Ilhabela

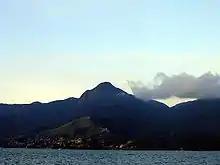
Pico do Baepi "(Baepi's Peak)"

The fauna and flora in Ilhabela prompted the government to create the Ilhabela State Park on 20 January 1977 via the state decree 9414, establishing is area in 27,025 hectares (which corresponds to 84,3% of the municipality's territory, including a large portion of the main island, 11 other islands, three islets, three lajes and one placer). The park's importance made it be considered a bioshpere reserve by UNESCO, a Alliance for Zero Extinction (AZE) area of interest and an Important Bird Area (IBA).